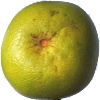
Label: Pomelo Sweetie 1